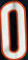
Number: 0